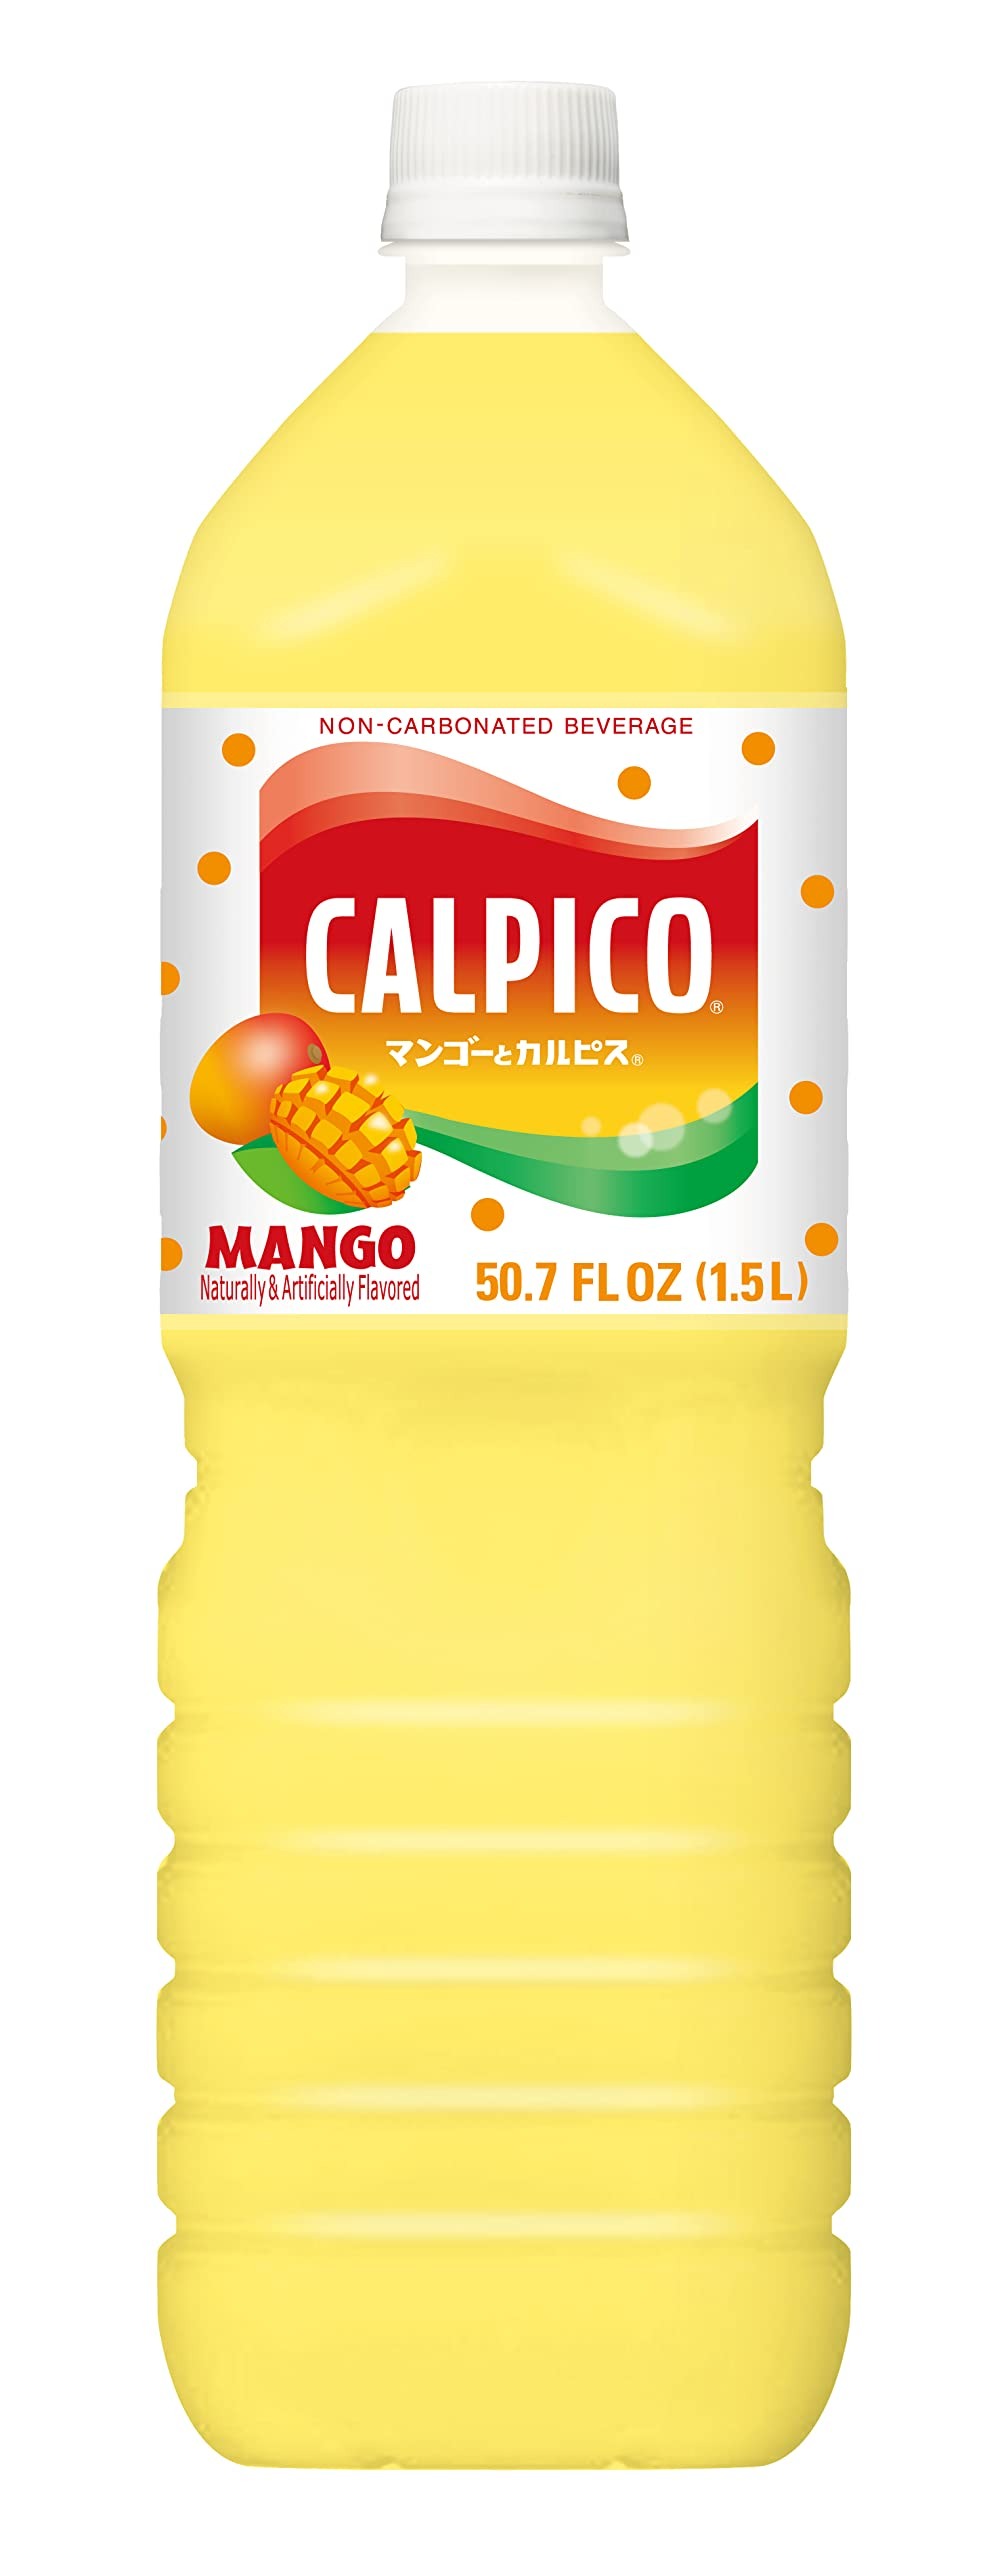
Item Name: Calpico Soft Drink, Mango, 50.67-Ounce (Pack of 1)
Bullet Point 1: Calpico Soft Drink, Mango, 50.7 FZ (Pack of 1)
Bullet Point 2: Brand: Calpico
Bullet Point 3: Affordable
Bullet Point 4: Country of Origin: USA
Value: 50.7
Unit: Fl Oz

Price: 8.83